Coyote Ragtime Show

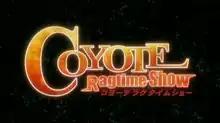
Logo

is a Japanese anime television series directed by Takuya Nonaka and produced by ufotable, which first aired in Japan on July 3, 2006. The storyline consists of the adventures of a group of space-faring fugitives in search of a treasure.